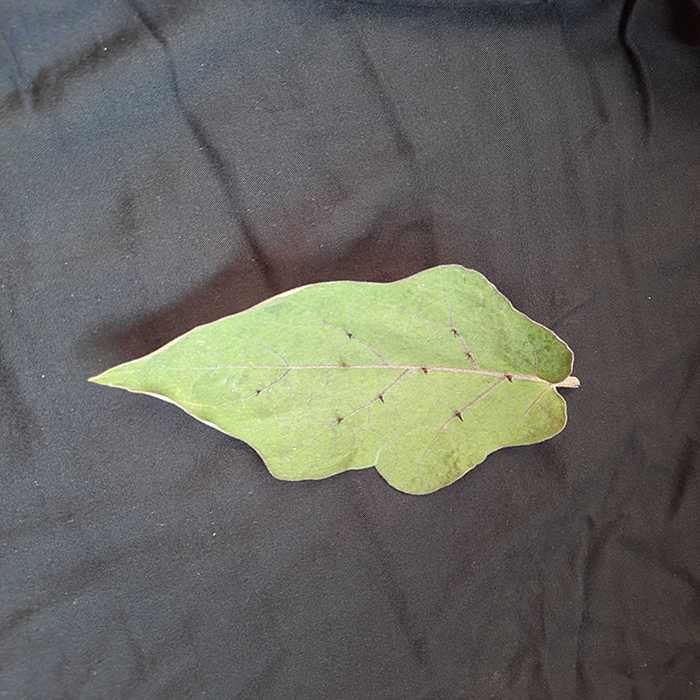
Plant: Eggplant
Label: Eggplant fresh leaf